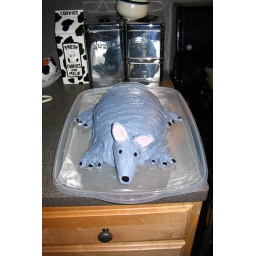
Notice the delicate pink in the ears, and the black nails on the toes.